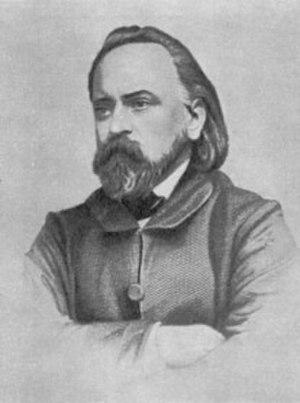
Le mot socialisme recouvre un ensemble très divers de courants de pensée et de mouvements politiques, dont le point commun est de rechercher une organisation sociale et économique plus juste. Le but originel du socialisme est d'obtenir l'égalité sociale, ou du moins une réduction des inégalités et, notamment pour les courants d'inspiration marxiste, d'établir une société sans classes sociales. Plus largement, le socialisme peut être défini comme une tendance politique, historiquement marquée à gauche, dont le principe de base est l'aspiration à un monde meilleur, fondé sur une organisation sociale harmonieuse et sur la lutte contre les injustices. Selon les contextes, le mot socialisme ou l'adjectif socialiste peuvent qualifier une idéologie, un parti politique, un régime politique ou une organisation sociale.